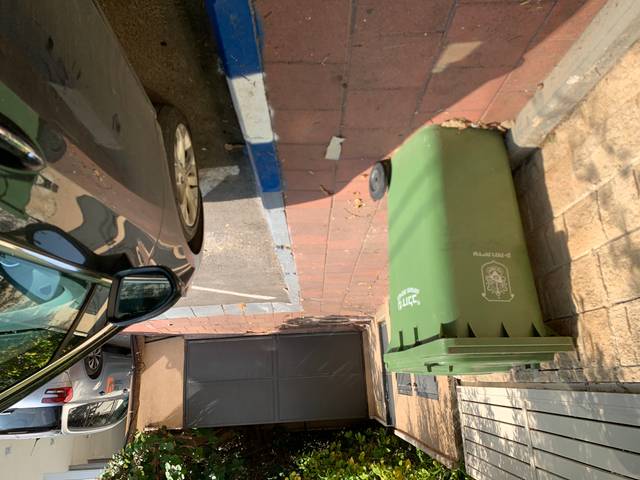
Region: Israel
Coordinates: 32.093, 34.813